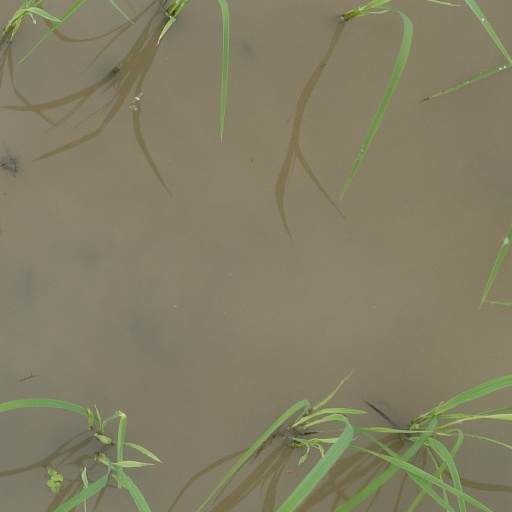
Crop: rice